Loscouët-sur-Meu

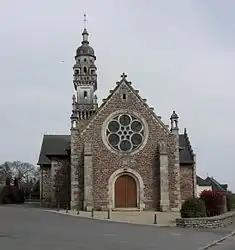
The church of Saint-Lunaire

Loscouët-sur-Meu (literally "Loscouët on Meu") is a commune in the Côtes-d'Armor department of Brittany in northwestern France.